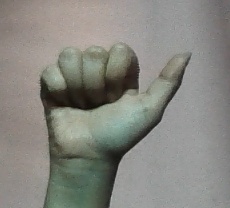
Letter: dhad